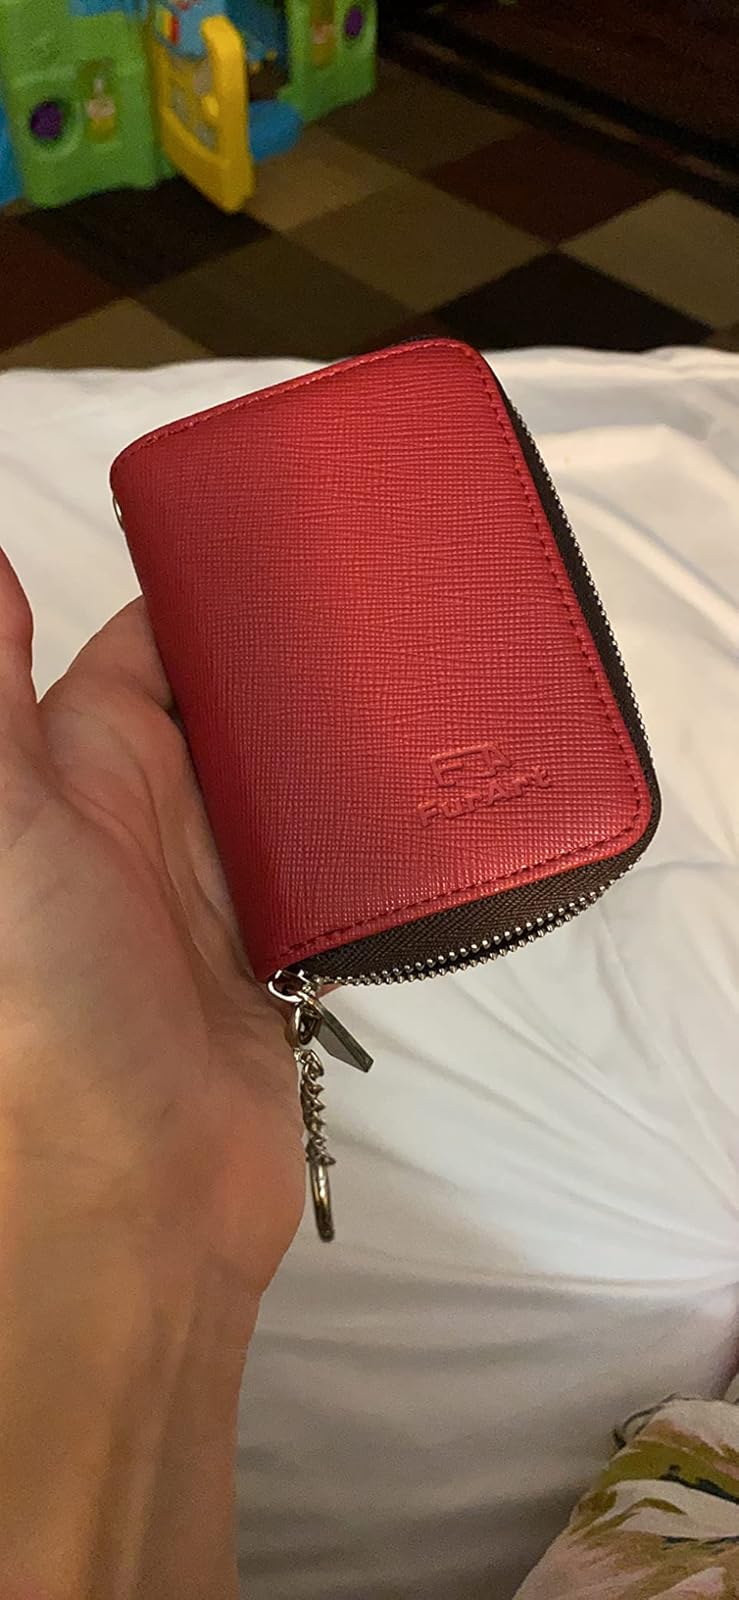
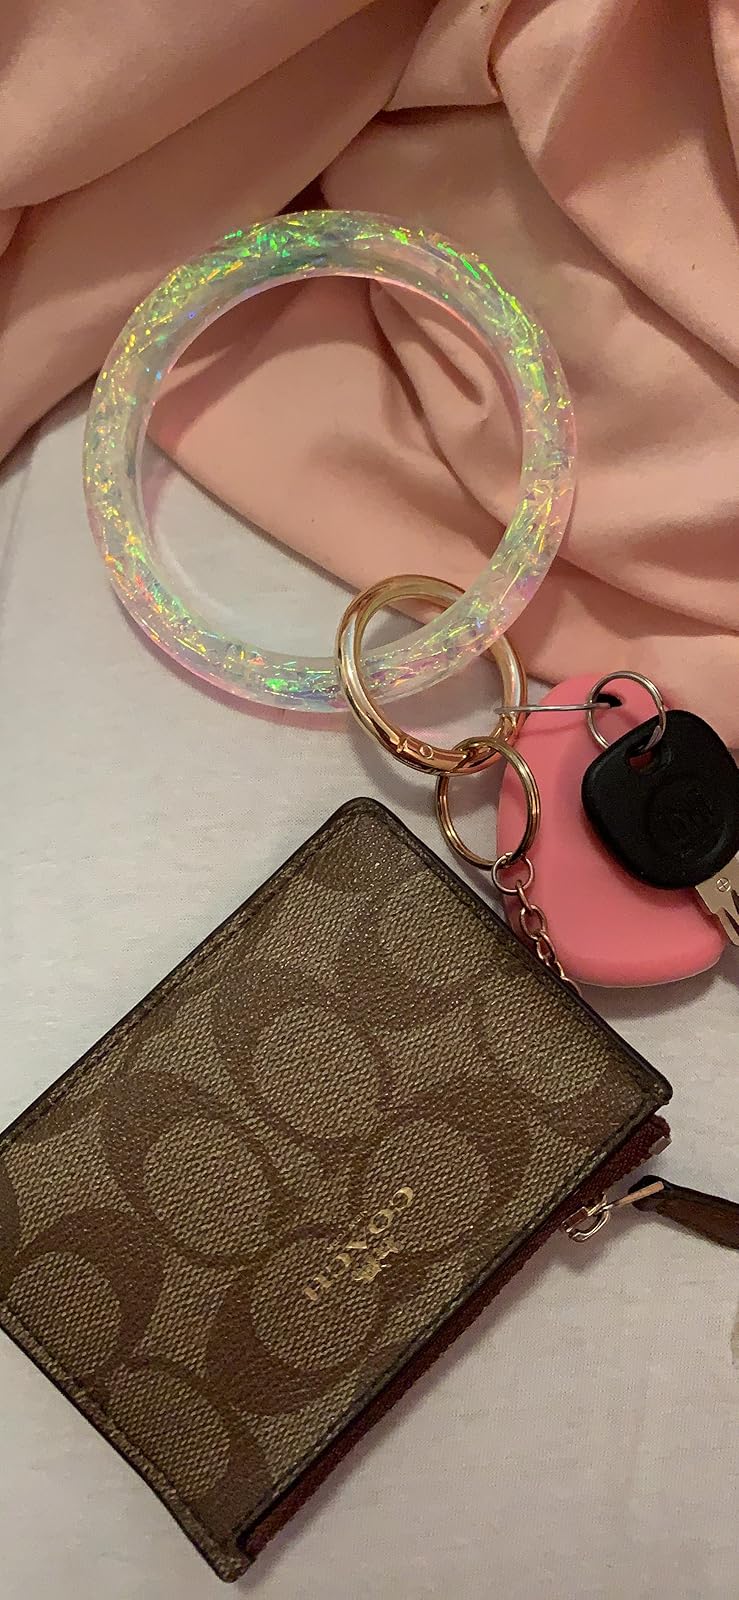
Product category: accessories_keychain
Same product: no